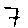
Label: 7